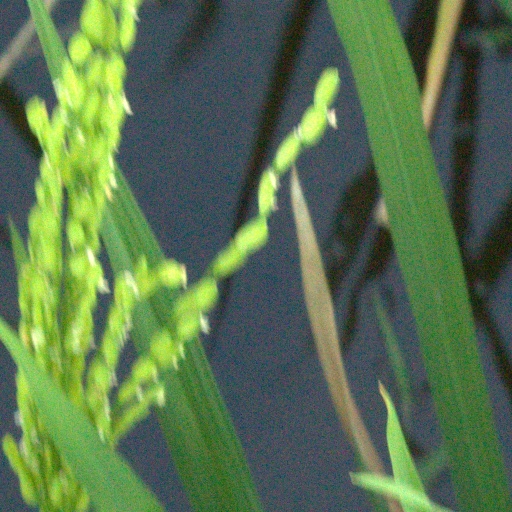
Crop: rice